Martins Beach

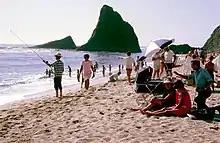
Martin's Beach, c. 1970

Martins Beach is made up of two shallow coves surrounded by sheer and overhanging cliffs. The coves are divided by "Pelican Rock", a tall and sharply pointed rock cone surrounded by a narrow spit of tidepools.